Mozhgan Rahmani

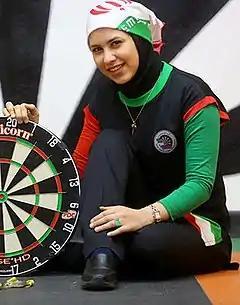

Mozhgan Rahmani (born December 31, 1989) is an Iranian Darts player. Since 2017, she has been a member of the Iranian National Darts Team. She is the first Iranian in Iran's Darts history to be inducted into Professional Darts Corporation.